Moolooloo

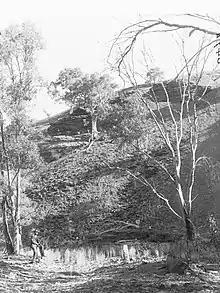
Mountain at Moolooloo, ca. 1925

Moolooloo Station (also known as Moolooloo and Moorillah Stations) is a pastoral lease that operates as a sheep station in South Australia.